Coefficient of determination

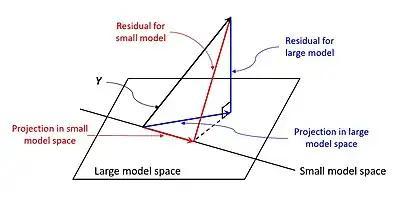
This is an example of residuals of regression models in smaller and larger spaces based on ordinary least square regression.

This equation describes the ordinary least squares regression model with one regressor. The prediction is shown as the red vector in the figure on the right. Geometrically, it is the projection of true value onto a model space in formula_37 (without intercept). The residual is shown as the red line.